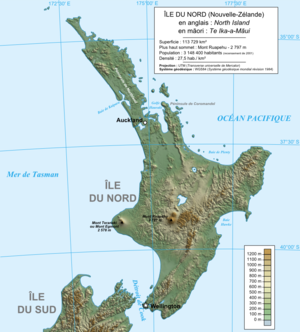
L'île du Nord est une des deux principales îles de la Nouvelle-Zélande, l'autre étant l'île du Sud dont elle est séparée par le détroit de Cook. Plusieurs villes importantes sont situées sur cette île, notamment Auckland, la ville la plus peuplée du pays, et Wellington, la capitale. Environ 76 % de la population de la Nouvelle-Zélande, soit 3 148 400 habitants, réside sur l'île du Nord. On la connait également sous le nom d'île Fumante.